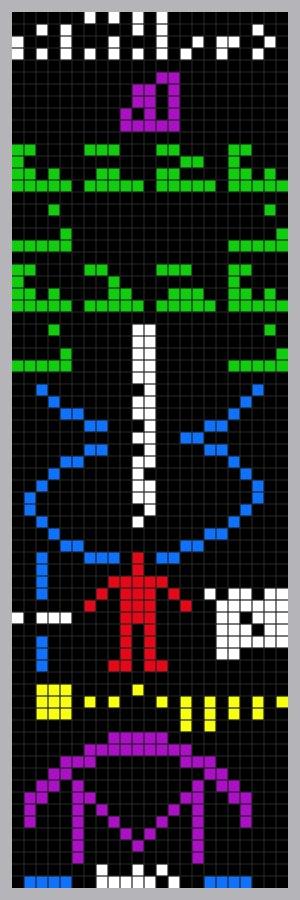
Le paradoxe de Fermi est le nom donné à une série de questions que s'est posées le physicien italien Enrico Fermi en 1950, alors qu'il débattait avec des amis de la possibilité d'une vie et d'une visite extraterrestre.
Le message d'Arecibo est un message radio de 1 679 bits émis vers l'espace le 16 novembre 1974 à l'occasion de la transformation du radiotélescope d'Arecibo. Il est envoyé vers l'amas globulaire M13 qui se trouve à environ 22 200 années-lumière.